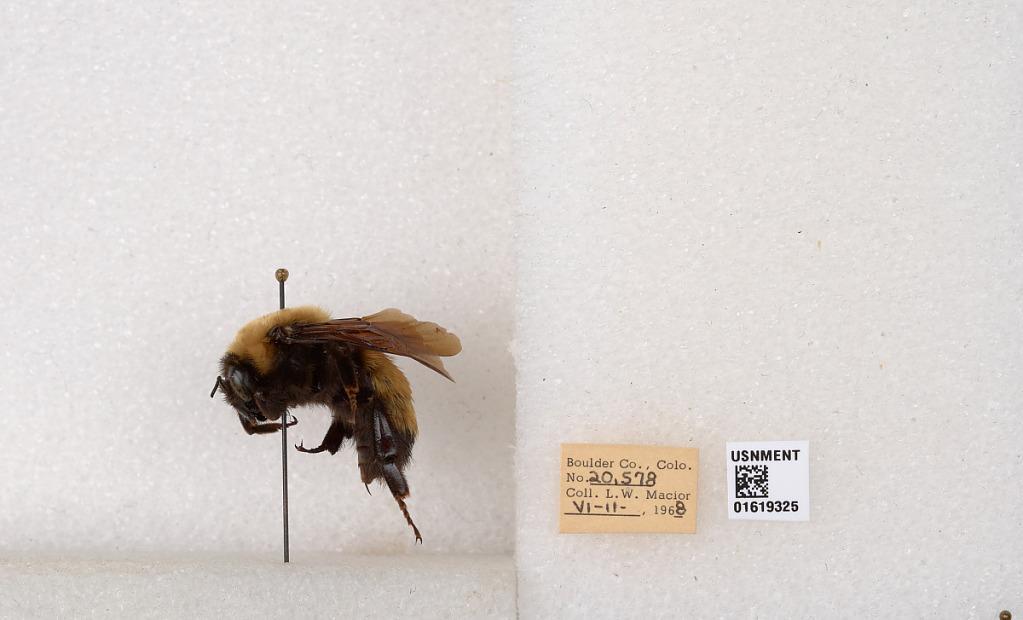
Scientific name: Bombus (Bombus) nevadensis Cresson